Metacarpal bones

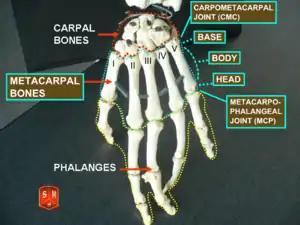
Left hand shown with thumb on left.

The metacarpals form a transverse arch to which the rigid row of distal carpal bones are fixed. The peripheral metacarpals (those of the thumb and little finger) form the sides of the cup of the palmar gutter and as they are brought together they deepen this concavity. The index metacarpal is the most firmly fixed, while the thumb metacarpal articulates with the trapezium and acts independently from the others. The middle metacarpals are tightly united to the carpus by intrinsic interlocking bone elements at their bases. The ring metacarpal is somewhat more mobile while the fifth metacarpal is semi-independent.